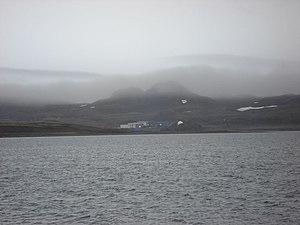
La base antarctique Grande Muraille est une station de recherche de la République populaire de Chine située sur l'île du Roi-George sur la péninsule Antarctique.